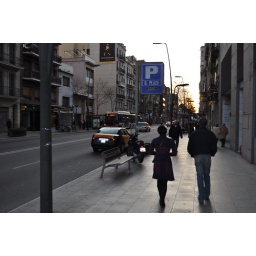
Some friends of my mother walking down the street in Spain. Interesting day, attempting to experience their subway systems.